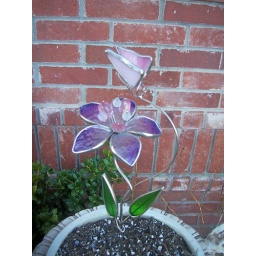
flower and butterfly. jumped in my shopping cart. today.Will go In my Memory. flower bed this spring.